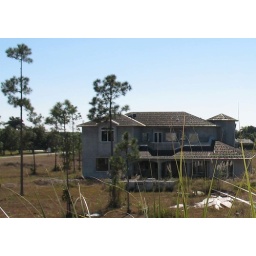
This house has been sitting in this unfinished condition, for a year or more.